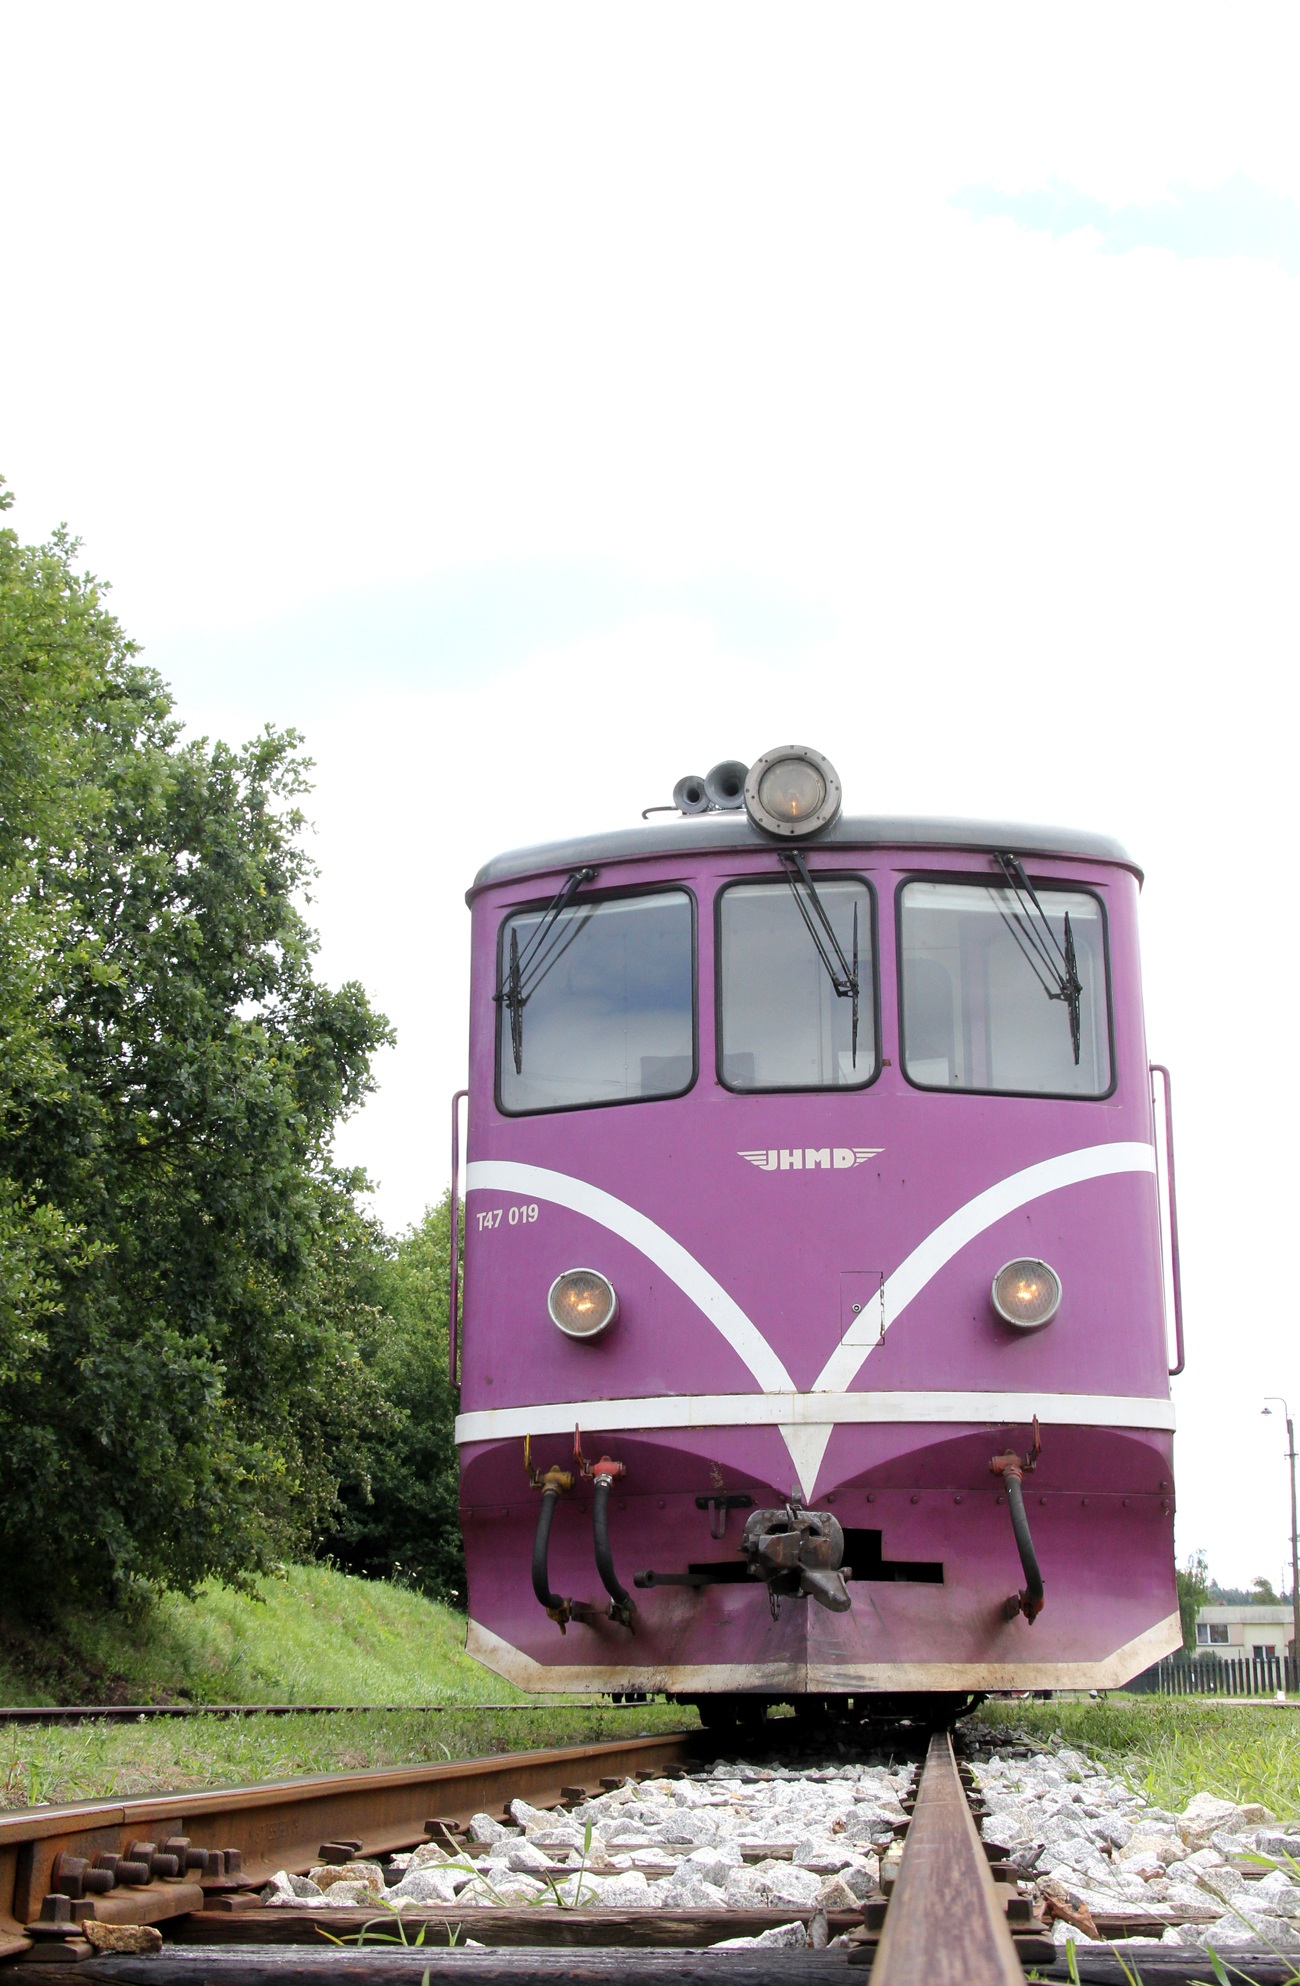
track, railway, train, transport, vehicle, public transport, locomotive, violet, seemed, czech republic, narrow gauge, diesel locomotive, narrow gauge railway, mode of transport, rolling stock, railroad car, passenger car, jhmd, t47 series, nova bystrice